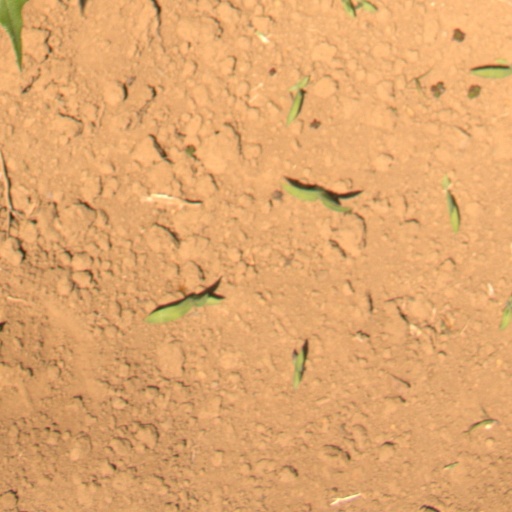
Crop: Jerusalem artichoke